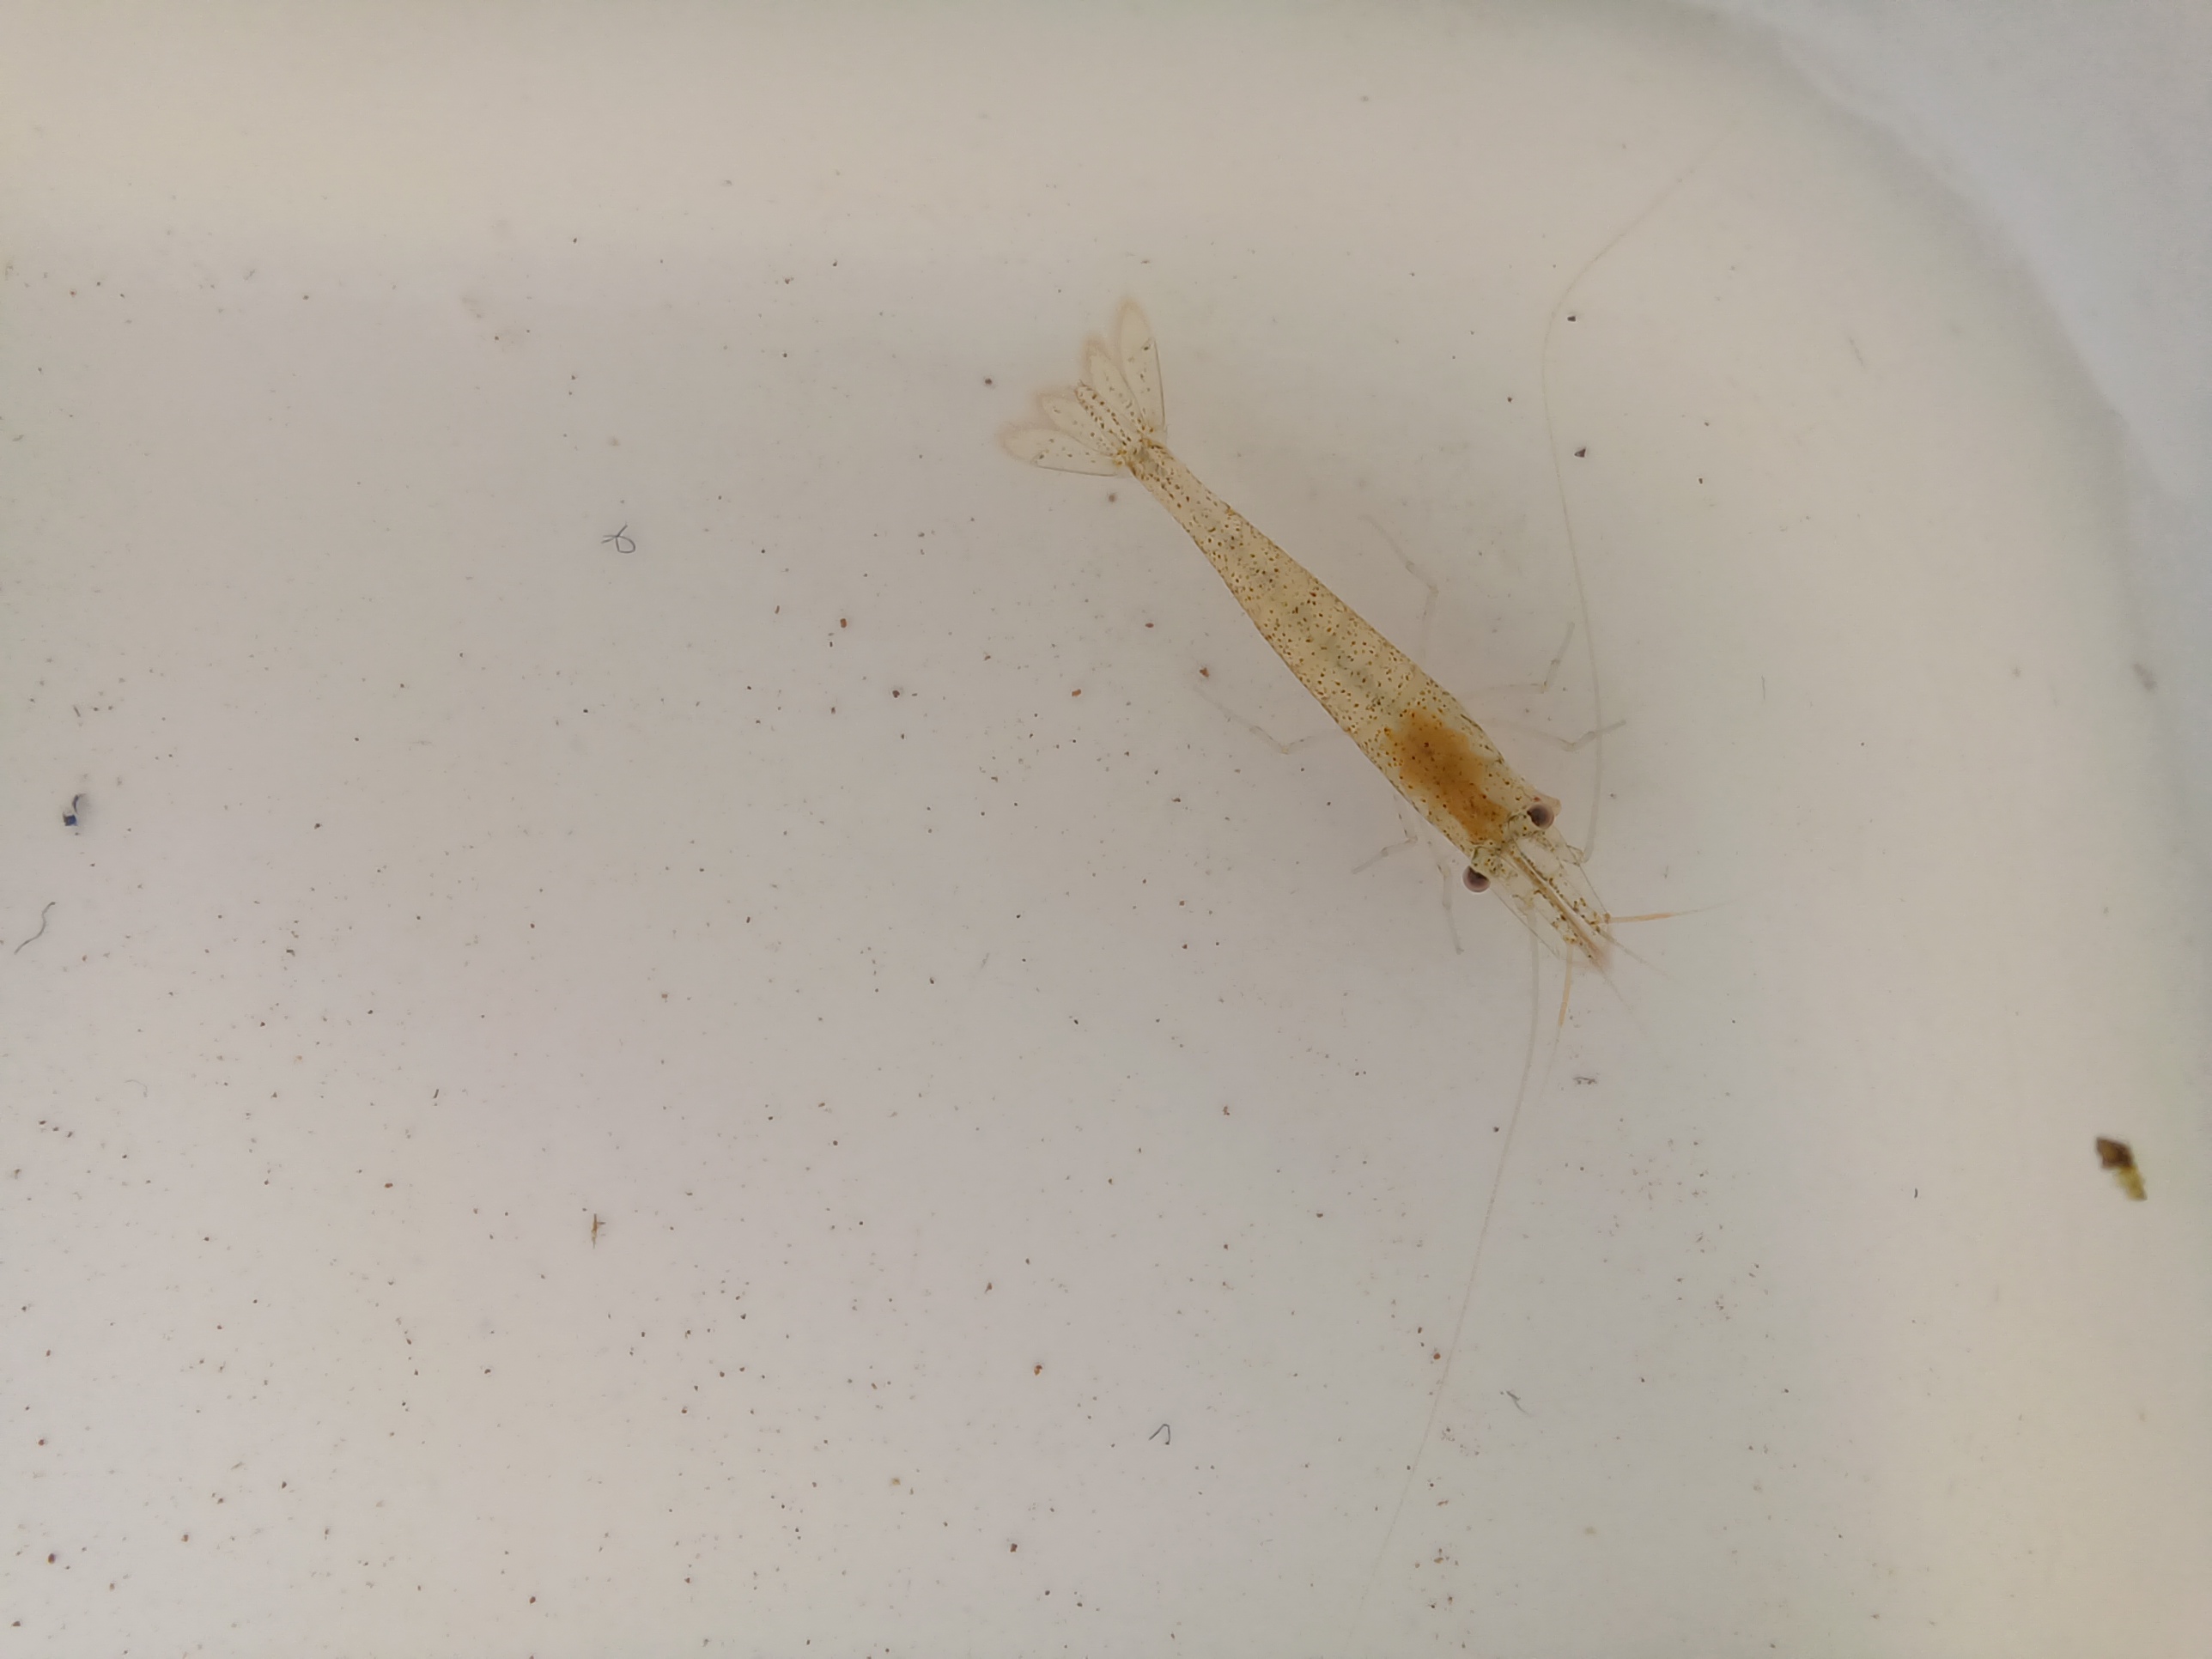
Macroinvertebrate group: crabs_and_shrimps